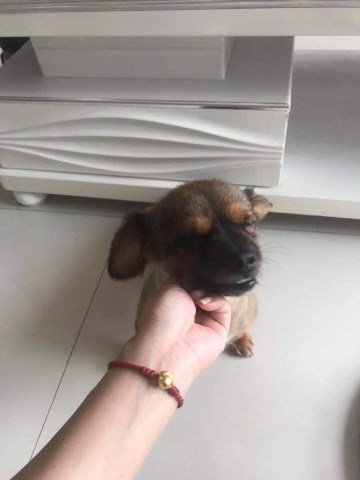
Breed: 480-n000125-Pekinese